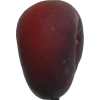
Label: nectarine_flat